Robert C. Richardson III

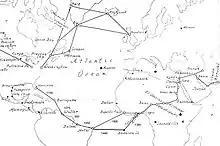
Principal Atlantic air transport and ferrying routes, 1943

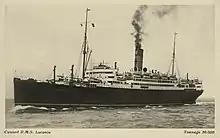
RMS "Laconia"

On early 15 September 1942, while senior operations officer at Ascension, Captain Richardson was notified by the island's British liaison that had been torpedoed. Later that morning a transiting A-20 reported sighting and taking fire from two German U-boats. Two dispatched B-25 bombers found neither the submarines nor "Laconia". Later that night at about 10 p.m., Richardson was asked to assist in rescue efforts by providing air cover for the en route merchant ships, the nearby "Empire Haven" and HMS "Corinthian" at Takoorida. The next day a transiting B-24D Liberator from the 343rd Bombardment Squadron was sent to investigate and found four U-boats displaying the Red Cross flag engaged in rescue operations from the sinking of "Laconia".